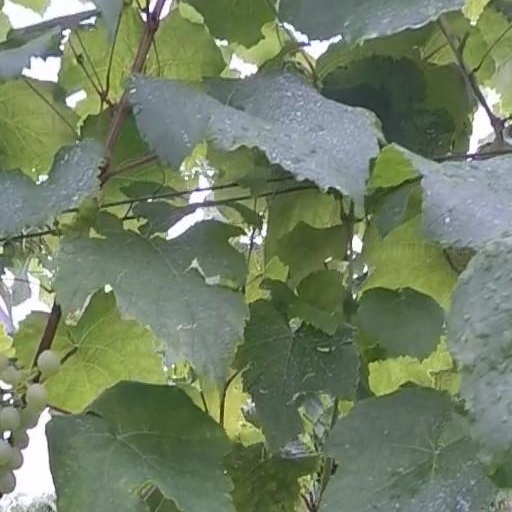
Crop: grape